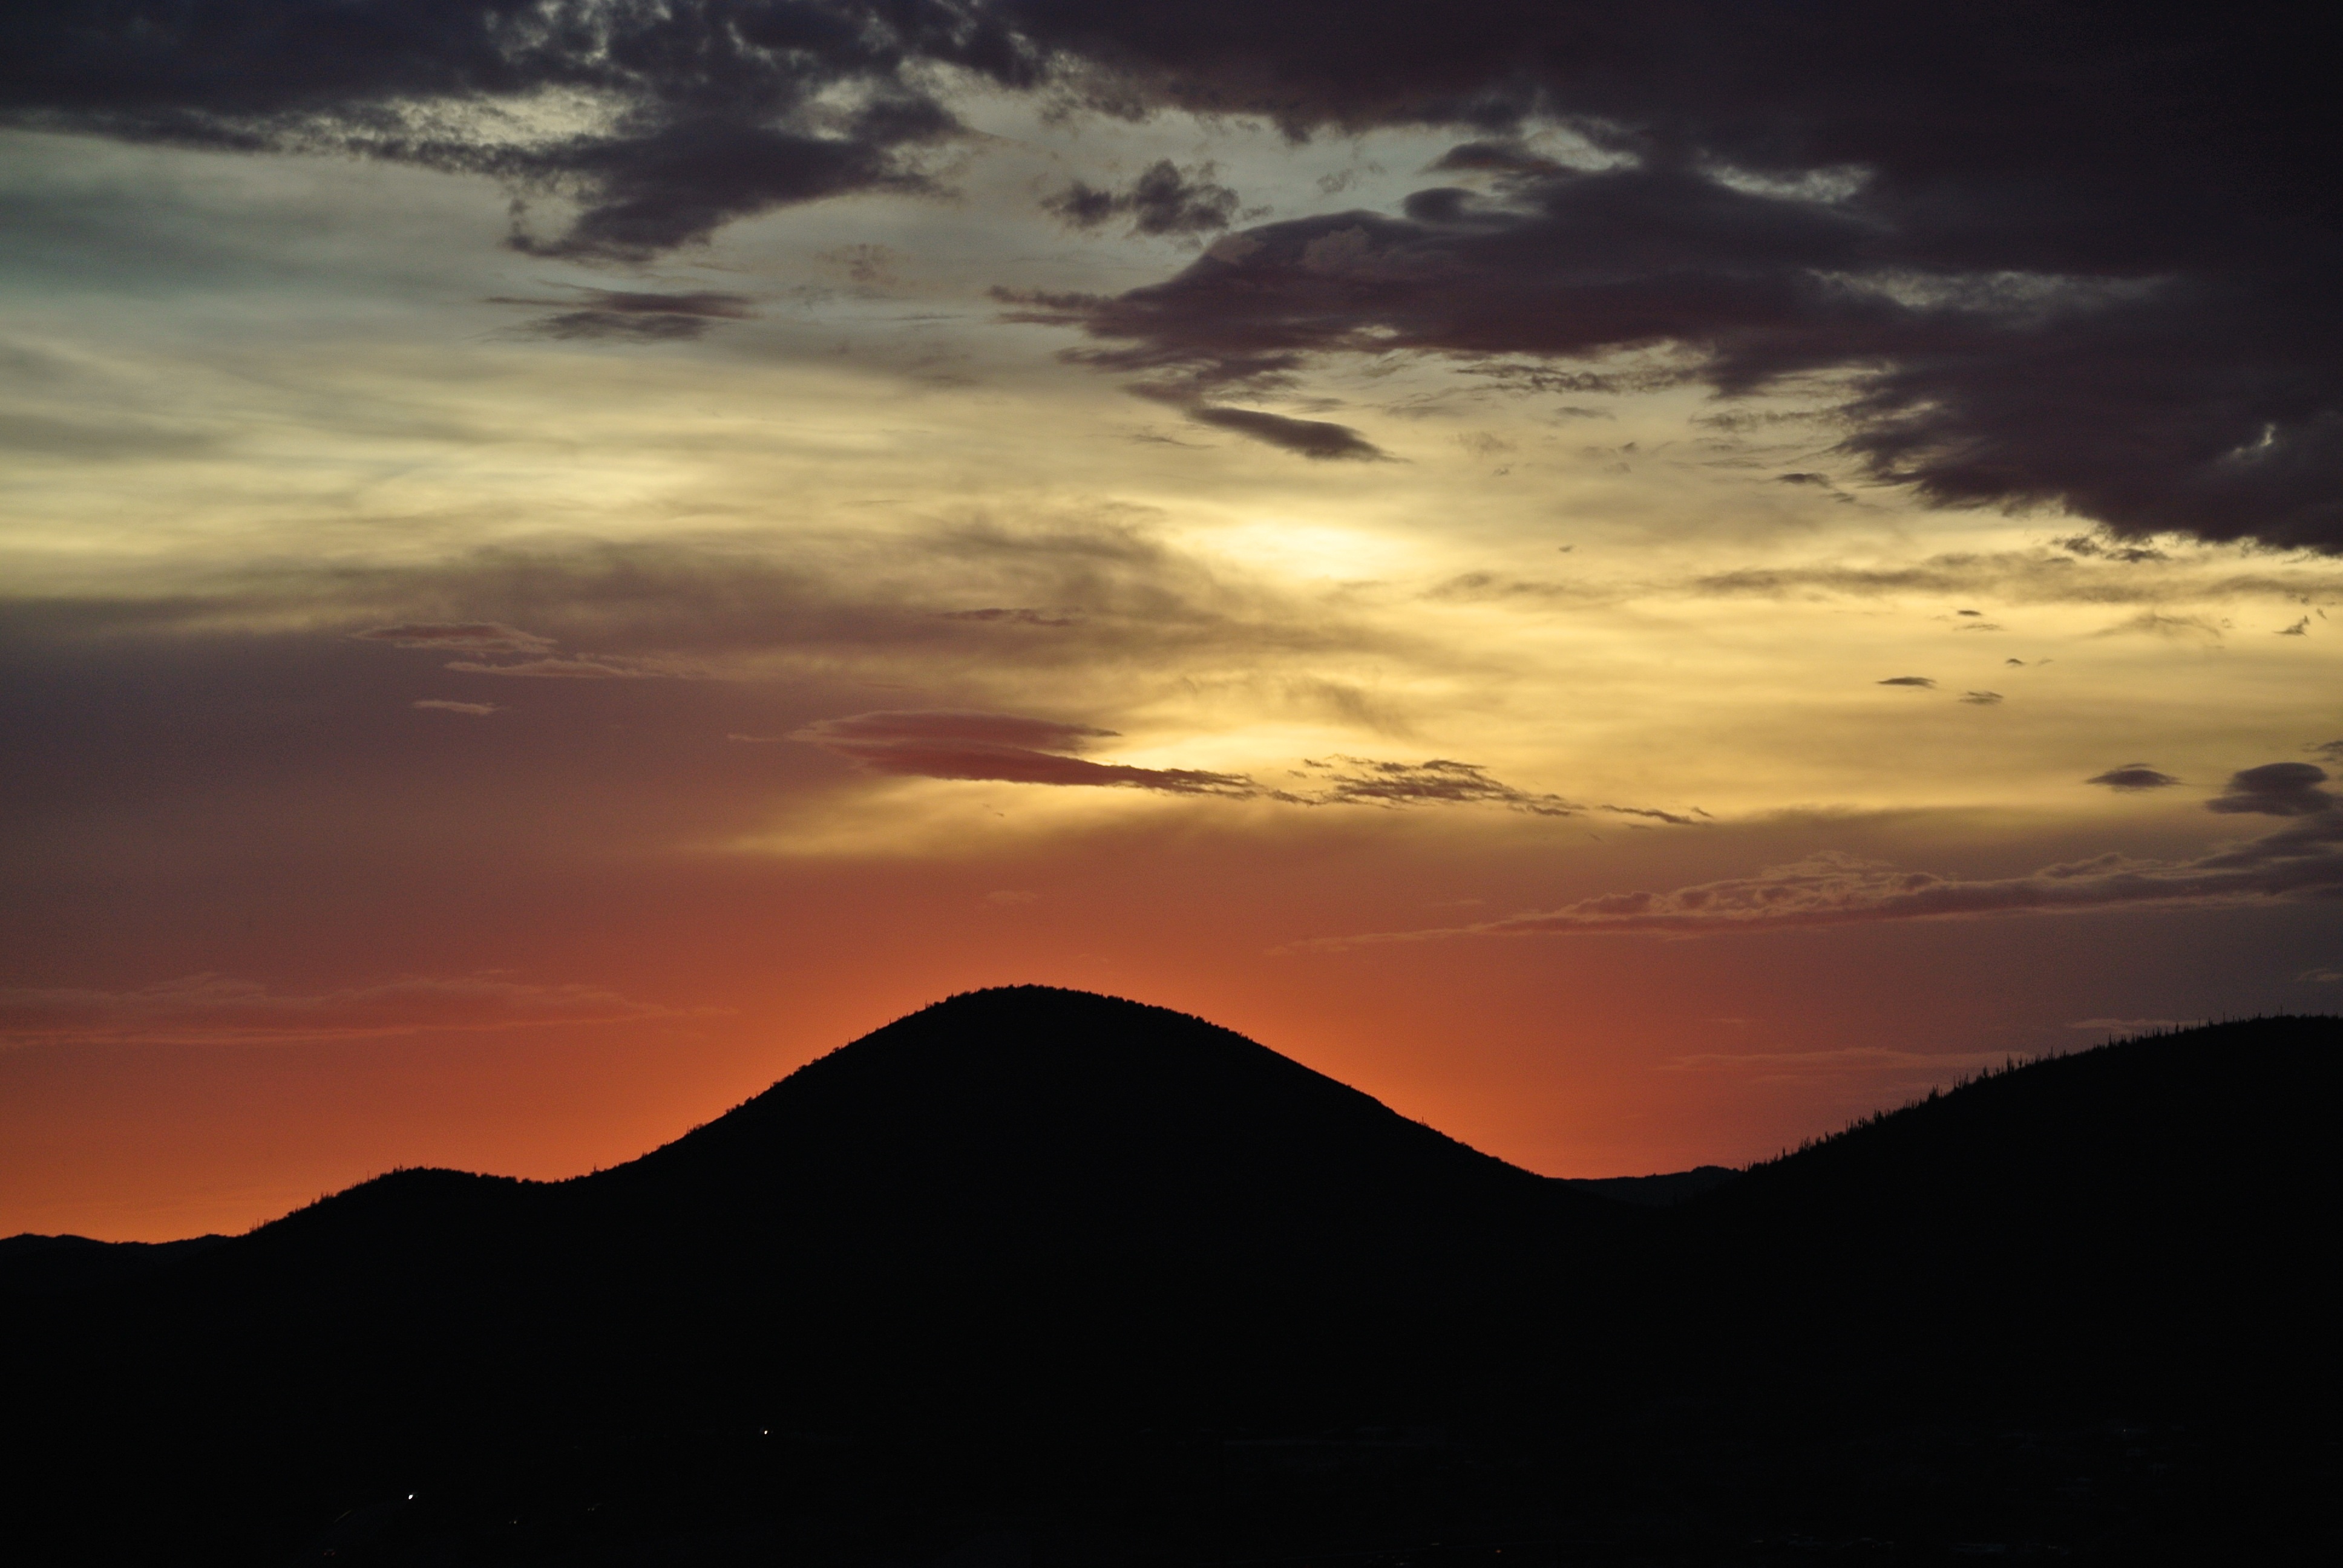
horizon, mountain, cloud, sky, sun, sunrise, sunset, sunlight, morning, hill, dawn, atmosphere, dusk, evening, plain, mountains, abendstimmung, afterglow, mountainous landforms, red sky at morning